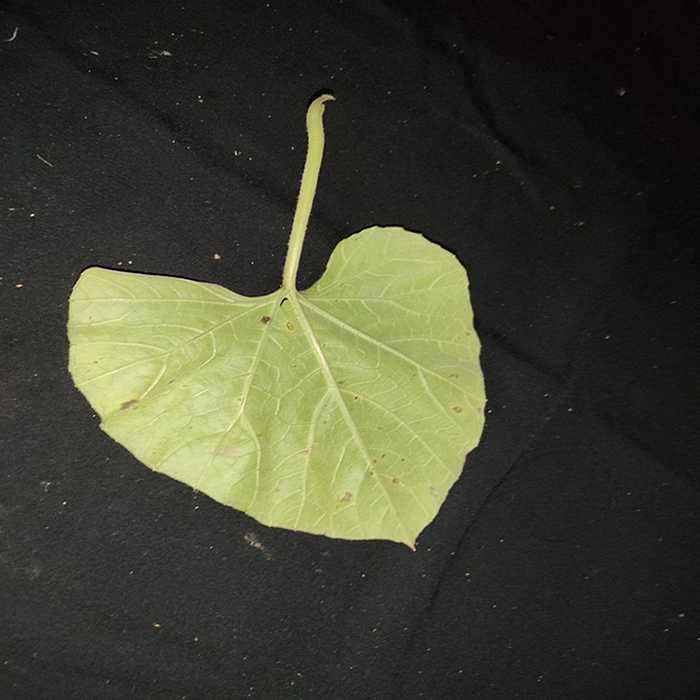
Plant: Bottle gourd
Label: Anthracnose